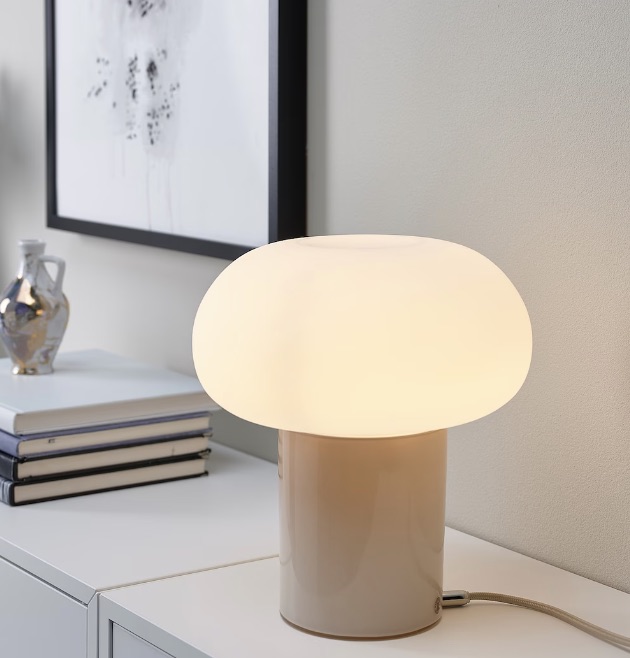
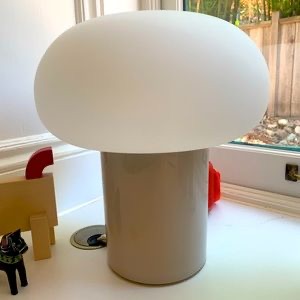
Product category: misc
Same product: yes